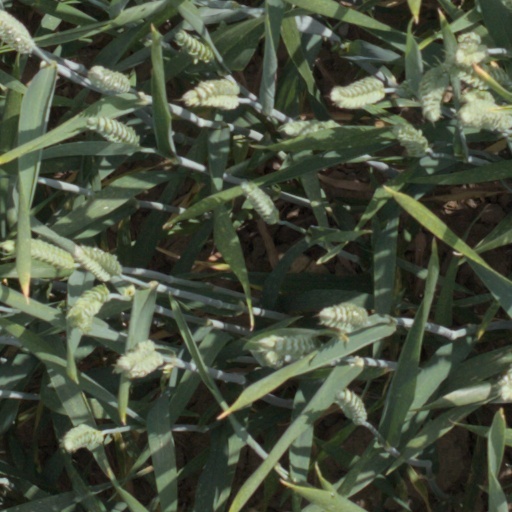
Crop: wheat